Associated Motor Cycles

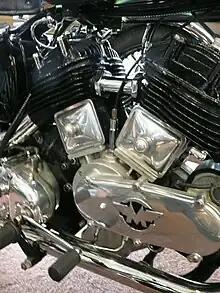
1938 Matchless Model X (close up)

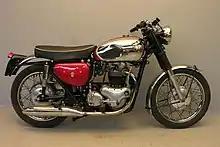
1968 Matchless G15 CSR 750cc twin

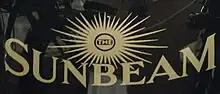
Sunbeam motorcycle fuel tank decal

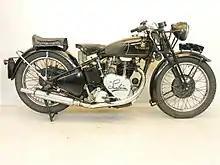
1939 Sunbeam Model B 24 350 cc single

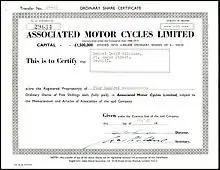
Share certificate of Associated Motor Cycles Ltd., issued 27 July 1961

In 1939 a 495 cc AJS V4 was built to compete against the supercharged BMWs then dominating racing. The bike was a water-cooled and supercharged design. In 1939 the dry-sump V4 was the first bike to lap the Ulster Grand Prix course at over . It weighed . Its top speed was . Then the Second World War intervened. During the War, Matchless manufactured 80,000 G3 and G3L models for the armed forces.